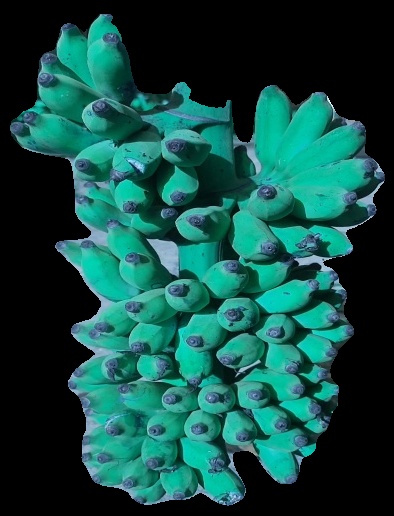
Variety: elakki-bale
Grade: grade3